Snake

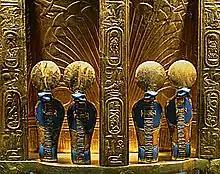
The reverse side of the throne of Pharaoh Tutankhamun with four golden uraeus cobra figures. Gold with lapis lazuli; Valley of the Kings, Thebes (1347–37 BCE).

Most often employed by colubroid snakes (colubrids, elapids, and vipers) when the snake must move in an environment that lacks irregularities to push against (rendering lateral undulation impossible), such as a slick mud flat, or a sand dune, sidewinding is a modified form of lateral undulation in which all of the body segments oriented in one direction remain in contact with the ground, while the other segments are lifted up, resulting in a peculiar "rolling" motion. The sidewinder moves forward by throwing a loop of itself and then pulling itself up by it. By lowering its head the snake gets leverage, straightening itself out and pressing itself against the ground, it brings itself forward and at an angle that leaves it ready for the next jump. The head and the loop are in effect the two feet upon which the snake walks. The snake's body, appearing roughly perpendicular to its direction, may bewilder the observer, since preconception may lead one to associate snake movement with a head that leads and a body that follows. It appears the sidewinder is going sideways - but precisely where the snake is going, where it wants to go, the head gives clear indication. The snake leaves behind a trail that looks like a series of hooks one after the next. Snakes can move backwards to retreat from an enemy, though they normally do not. This mode of locomotion overcomes the slippery nature of sand or mud by pushing off with only static portions on the body, thereby minimizing slipping. The static nature of the contact points can be shown from the tracks of a sidewinding snake, which show each belly scale imprint, without any smearing. This mode of locomotion has very low caloric cost, less than of the cost for a lizard to move the same distance. Contrary to popular belief, there is no evidence that sidewinding is associated with the sand being hot.